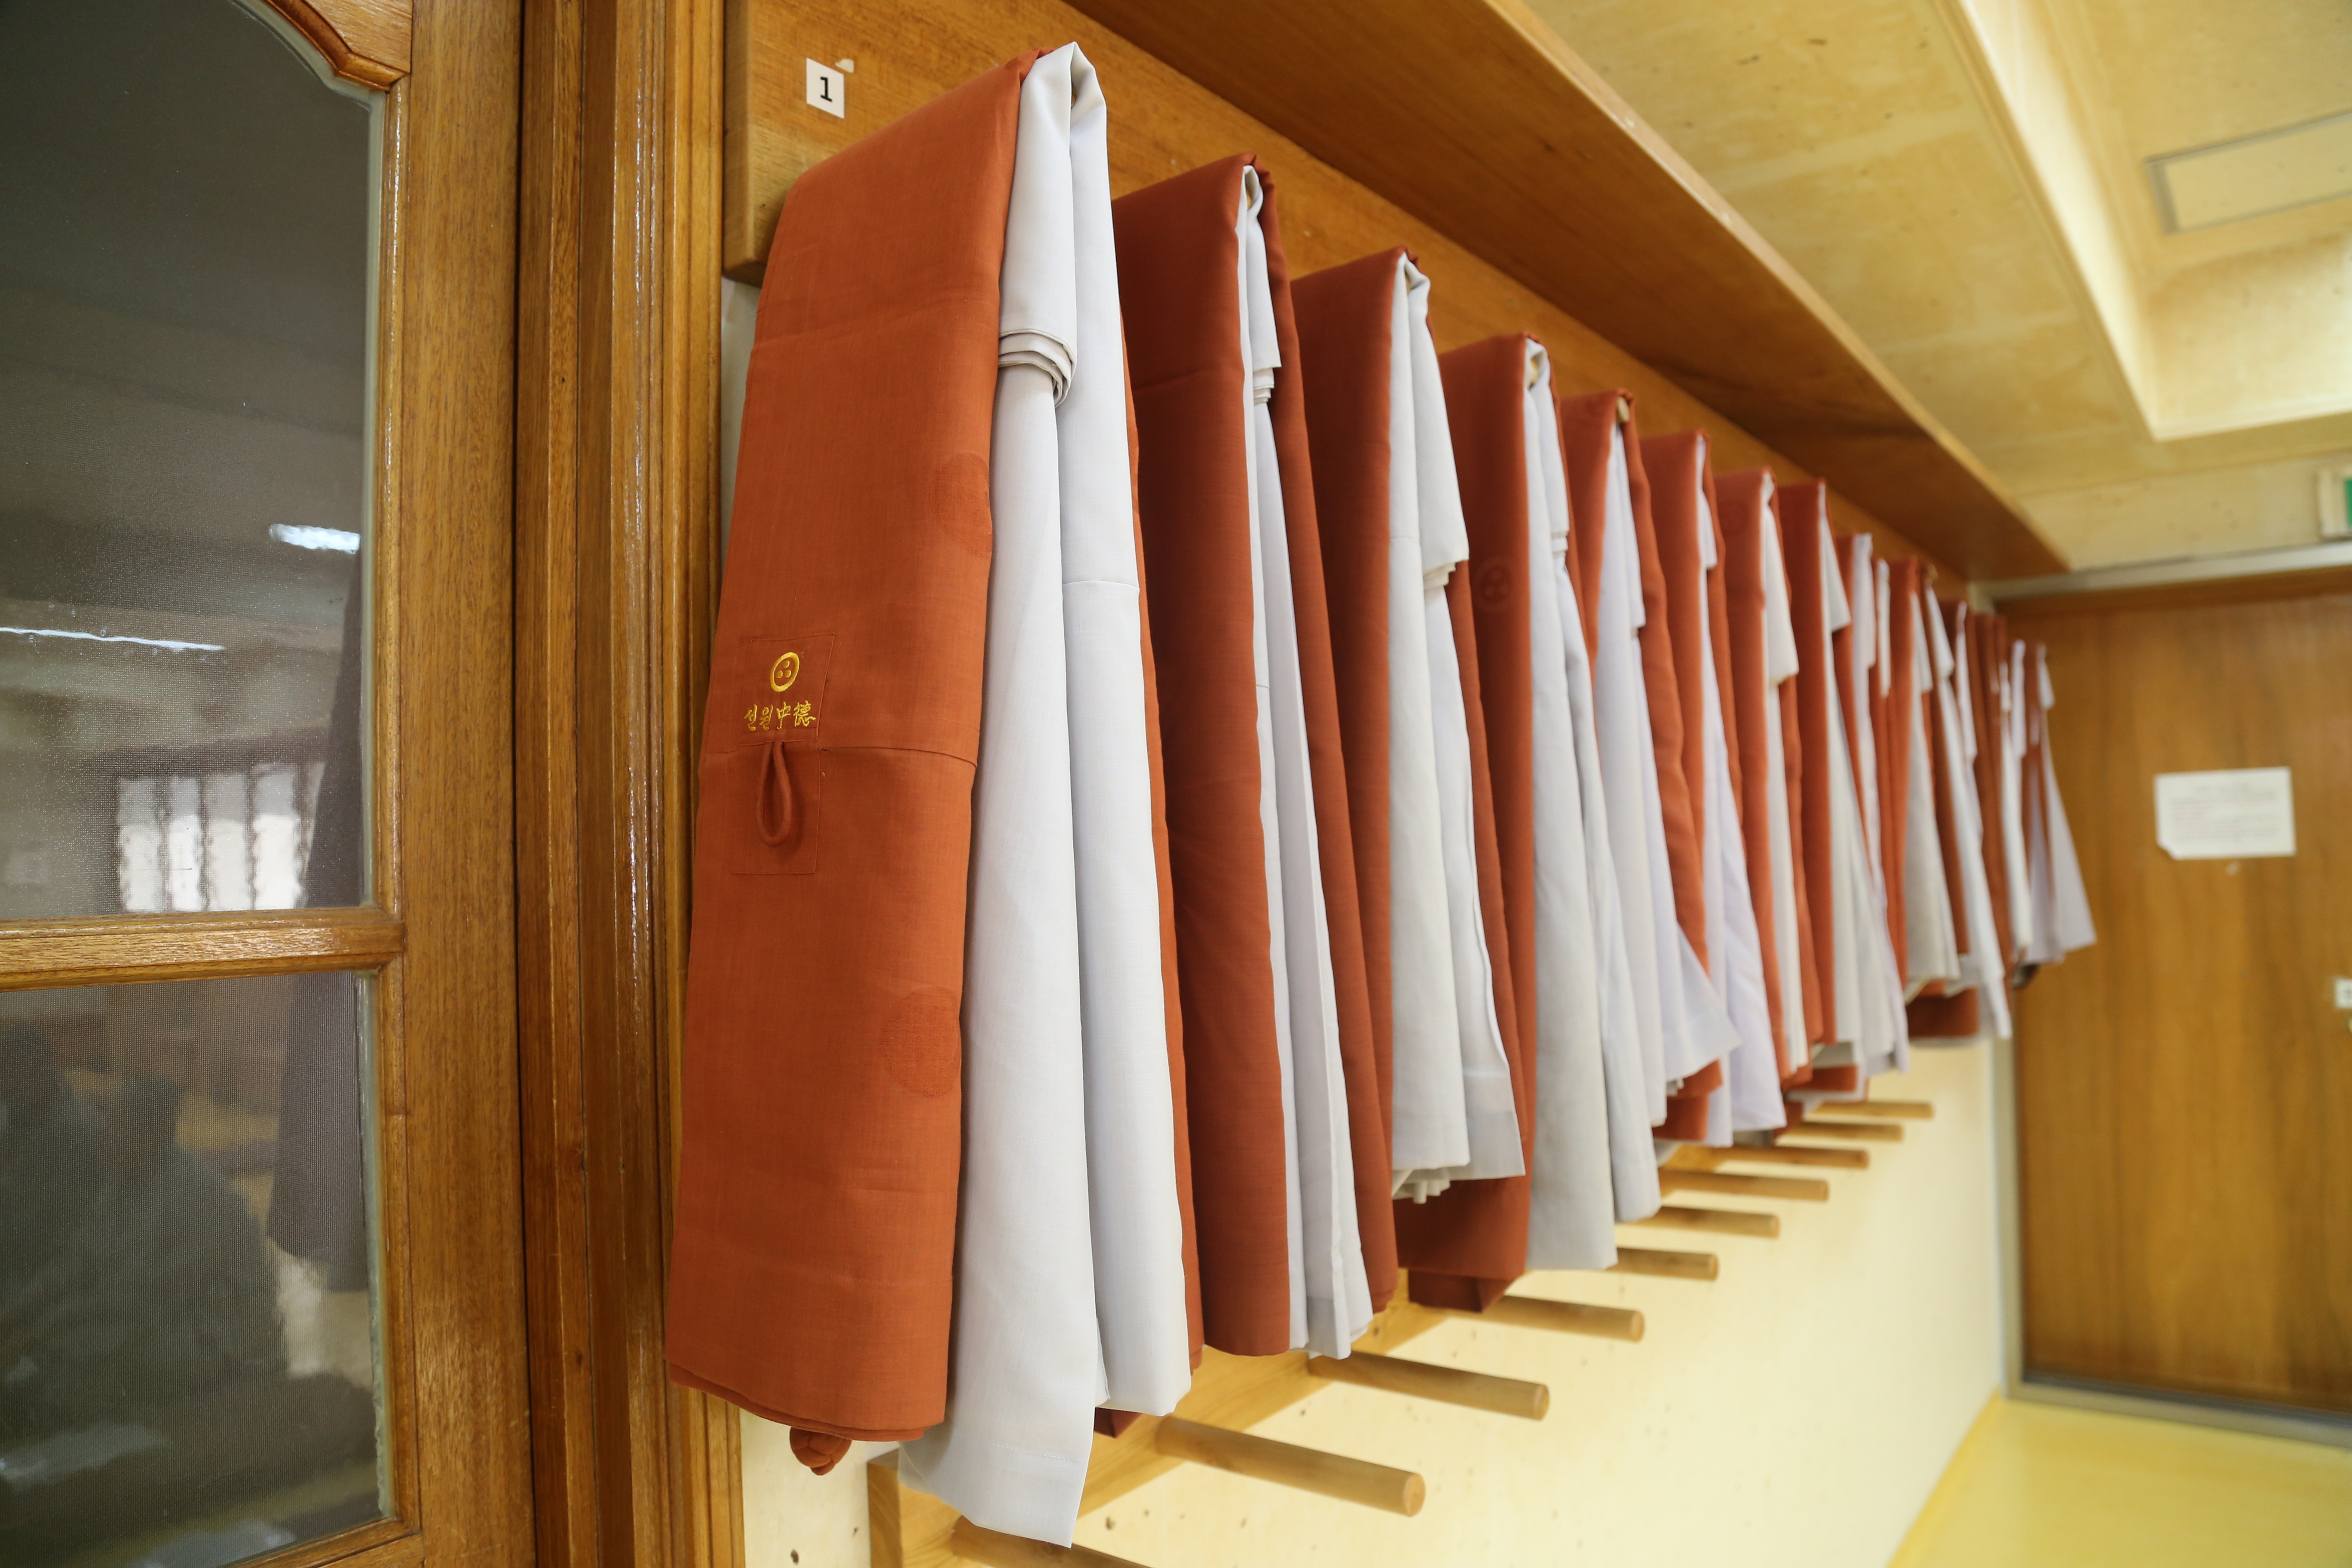
wood, beam, ceiling, hall, monk, buddhism, furniture, room, interior design, temple, stairs, prayer, monks, lyrics, genesis, section, republic of korea, chanting, baluster, window covering